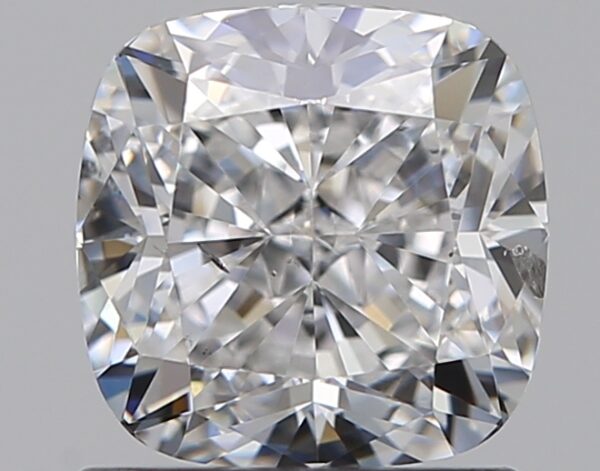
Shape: cushion
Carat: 1.21
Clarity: SI2
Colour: E
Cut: EX
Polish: EX
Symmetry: EX
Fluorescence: N
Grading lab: GIA
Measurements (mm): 5.89 x 5.81 x 4.04